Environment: real
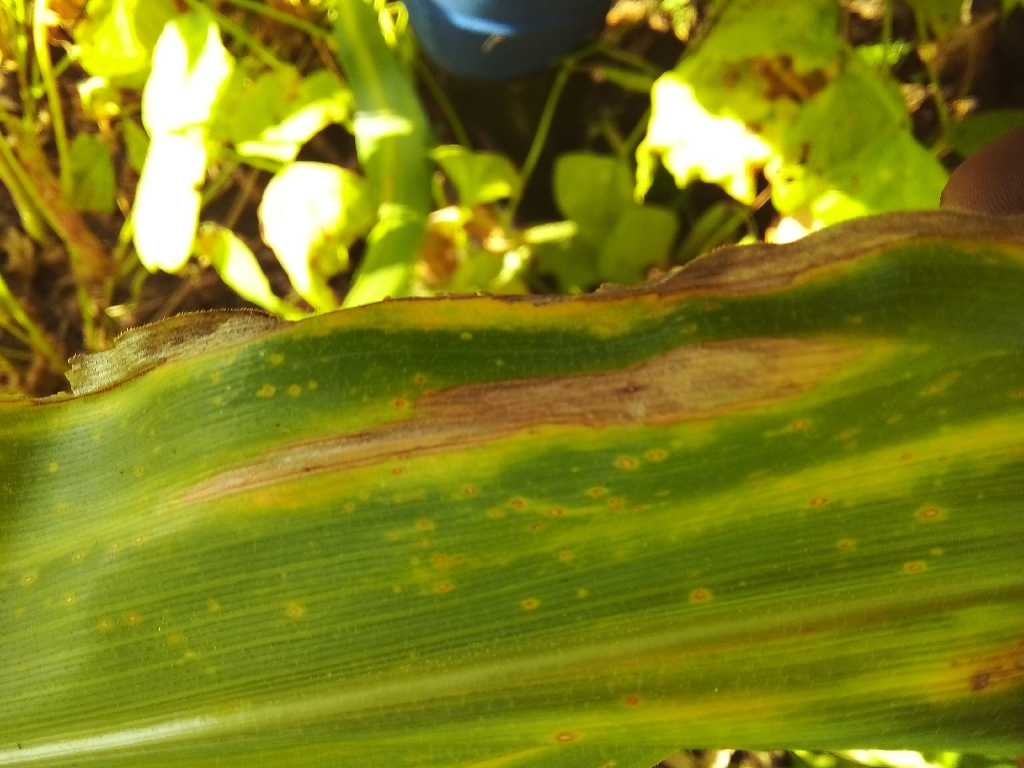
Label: northern_corn_leaf_blight